List of African American newspapers in Mississippi

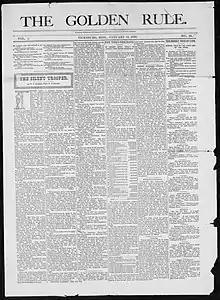
A surviving issue of the Vicksburg "Golden Rule", from 1899.

This is a list of African American newspapers that have been published in Mississippi. It includes both current and historical newspapers.